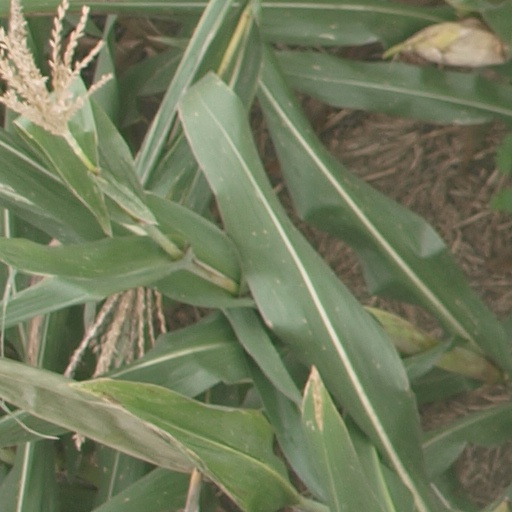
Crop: maize; corn